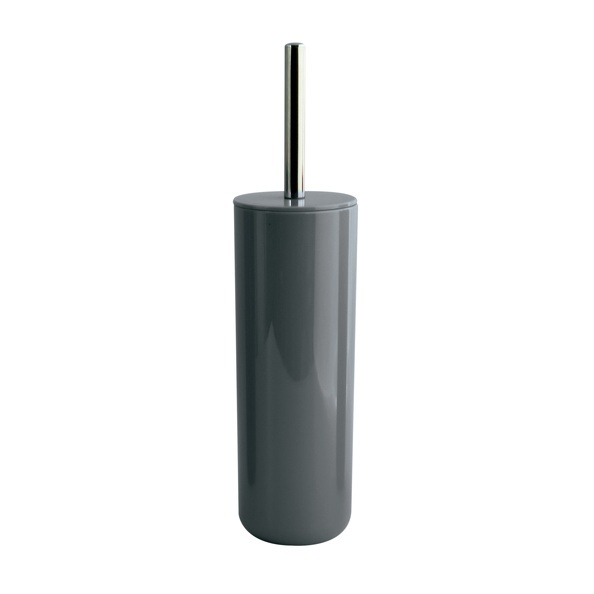
Scopino con supporto in plastica modello Inagua - Grigio Scuro
Scopino WC con supporto modello Inagua , Grigio Scuro, è un accessorio da bagno che unisce funzionalità impeccabile a un’estetica sobria e prestigiosa. Realizzato in plastica di alta qualità, il contenitore riflette una lavorazione accurata e una tonalità grafite che valorizza ogni arredo contemporaneo. Le dimensioni di 9,1 x 37,4 cm definiscono un profilo slanciato e facile da inserire in spazi esigenti, mentre il contenitore funge da supporto robusto e igienico. Le setole resistenti all’usura assicurano una lunga durata, offrendo pulizia efficiente nel tempo, senza compromessi. Provenienza e carattere definiscono questo pezzo come un elemento di valore senza tempo. Firmato BathCore, il modello Inagua celebra una tradizione di accessori bagno di qualità, pensati per resistere nel tempo e per essere apprezzati con discrezione. In un contesto di design sobrio, la sua presenza suggerisce una scelta raffinata: funzionalità quotidiana elevata da stile senza tempo, con disponibilità limitata che ne accresce l’esclusività. Codice prodotto 143941TOP. Materiali premium: plastica di alta qualità con finitura Grigio Scuro. Design: profilo sobrio e lineare, ideale per bagni moderni. Contenitore e supporto: struttura robusta e facile da pulire. Prestazioni: setole resistenti all'usura per una lunga durata. Esclusività: disponibilità limitata, valore duraturo per collezionisti. Identificatore: modello Inagua, codice prodotto 143941TOP, marchio BathCore.
Brand: Il mio negozio
Category: Home & Garden > Bathroom Accessories > Toilet Brushes & Holders > Toilet Brushes